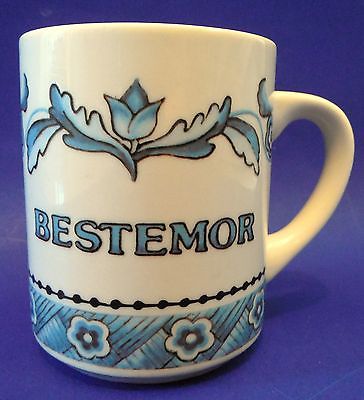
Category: mug